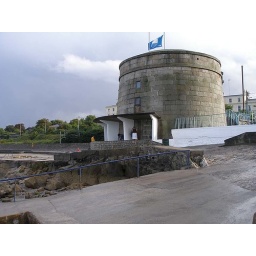
This is one of a ring of Napoleonic defensive towers around the east coast of Ireland